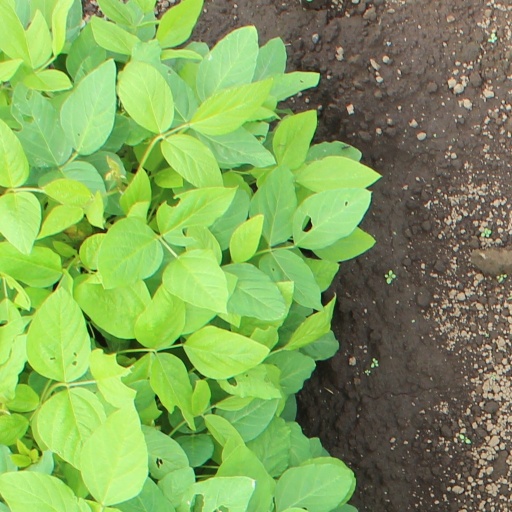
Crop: soybean